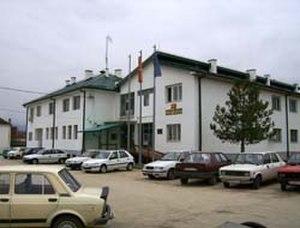
Demir Hisar est une municipalité et une petite ville du sud-ouest de la Macédoine du Nord, dans la région de Pélagonie. Elle comptait 9 497 habitants en 2002 et fait 480,13 km². La ville comptait 2 593 habitants, le reste de la population étant réparti dans les villages alentour. L'économie de Demir Hisar est tournée vers l'exploitation du fer, de la forêt et la production agricole.